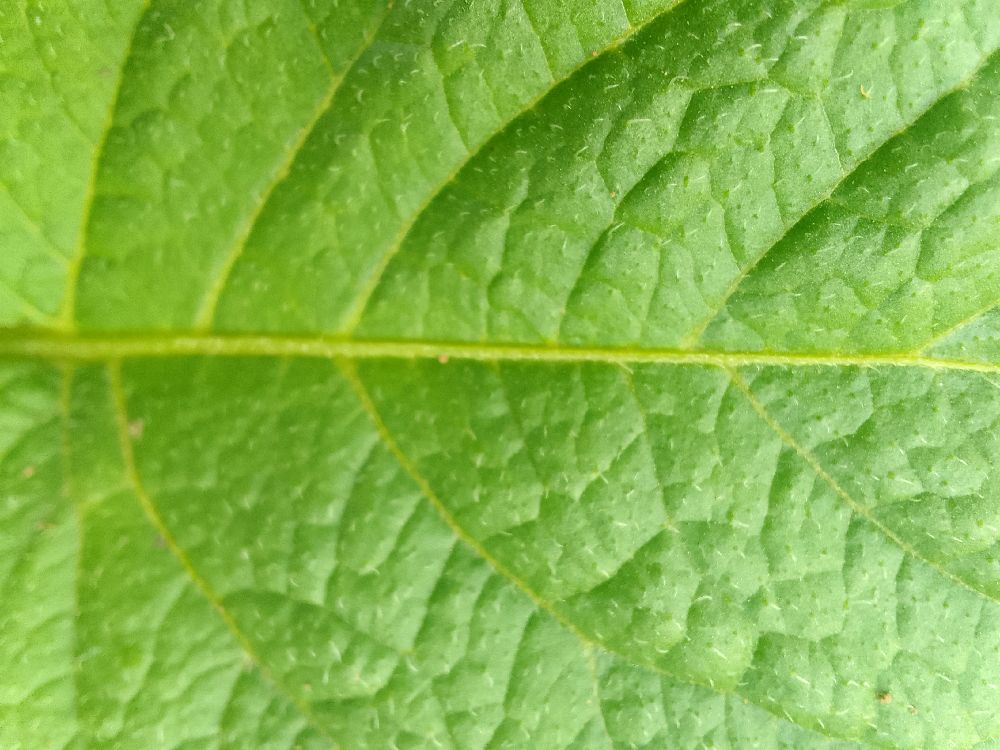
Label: Healthy